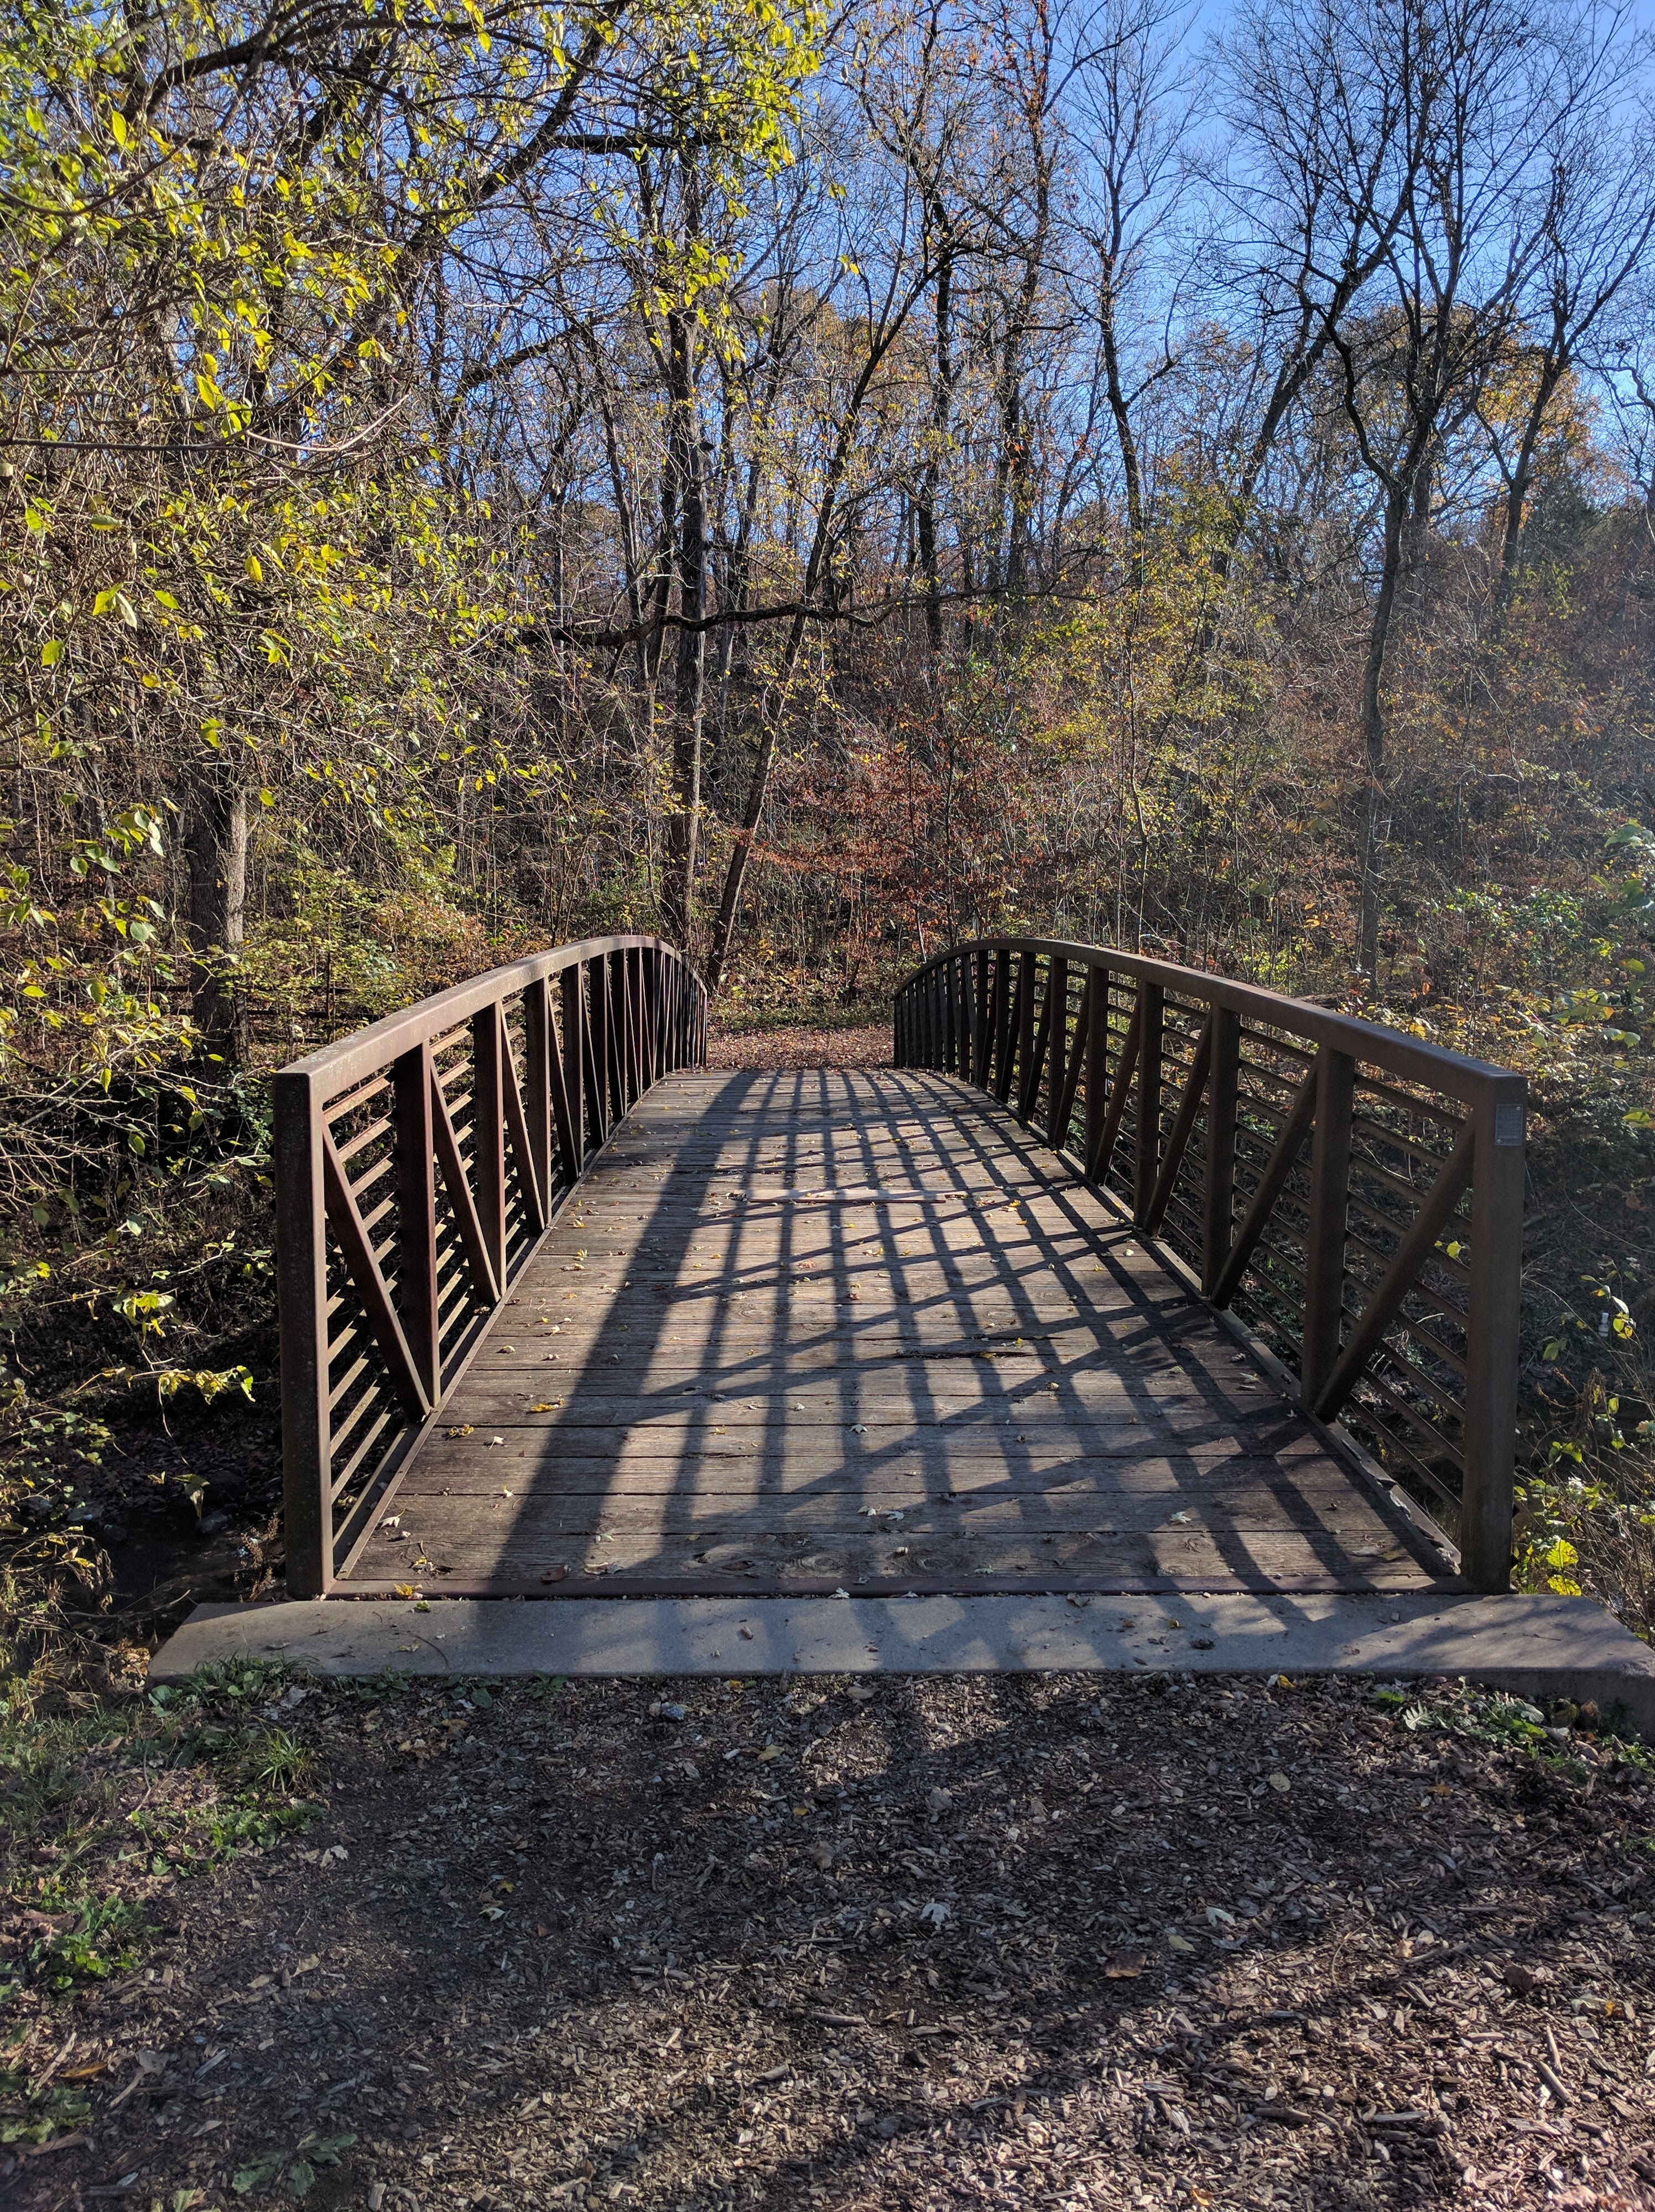
wood, trail, bridge, leaf, walkway, autumn, park, backyard, woodland, outdoor structure